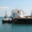
Label: ship